Geisberg (Middle Moselle)

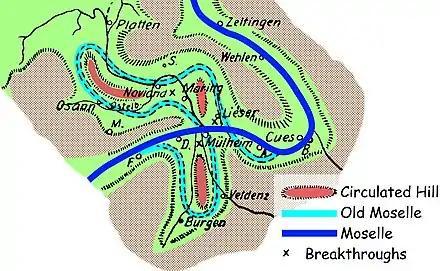
The Old Moselle: Course and breakthroughs between the former circulated mountains of Osann-Veldenz.

From the Quaternary onwards, the Moselle formed Meander in an originally flat plain with a balanced, flat undulating relief and cut progressively into today's narrow valley. At the beginning of the Upper Middle Terrace period, the Geisberg was a peninsula in a Moselle meander. On the west side of the mountain, the Moselle turned south, deviating from today's course, and turned in a loop near Burgen village back north and further along the east side. The Moselle continued flowing across the today's course past the Brauneberg mountain, and further in a north-westerly direction through the valley of Osann-Monzel into the Wittlich Depression. There it turned back south and reached in Lieser the current course of the river again, at 2 to 3 km from the point where these bends began. At the time of the Lower Terrace, a first breakthrough of the Moselle took place on what was then an impact slope near today's Mülheim. Further breakthroughs followed at the villages of Noviand and Maring. The Geisberg became the first and oldest circulating mountain in this area, before the Noviander Hüttenkopf and the Maring Mountain. Today the rivulets Frohnbach and Veldenzer Bach are flowing through the former Moselle valley at the Geisberg. Both come from the Hunsrück and had to relocate their estuaries after the Moselle had taken another course.